NGC 4151

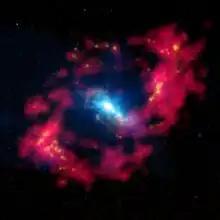
NGC 4151. X-rays (blue), optical data (yellow), radio observation (red)

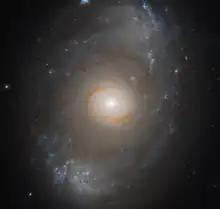
NGC 4151, by HST (WFC3).

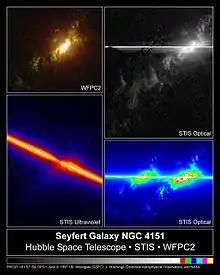
Optical and ultraviolet images of the black hole in the center of NGC 4151

X-ray emission from NGC 4151 was apparently first detected on December 24, 1970, with the X-ray observatory satellite Uhuru, although the observation spanned an error-box of 0.56 square degrees and there is some controversy as to whether UHURU might not have detected the BL Lac object 1E 1207.9 +3945, which is inside their error box – the later HEAO 1 detected an X-ray source of NGC 4151 at 1H 1210+393, coincident with the optical position of the nucleus and outside the error box of Uhuru.